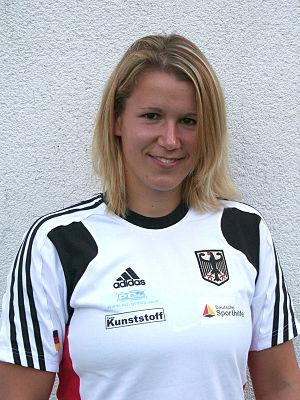
Franziska Weber née le 24 mai 1989 est une kayakiste allemande pratiquant la course en ligne.